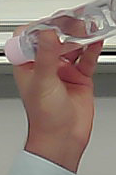
Product: johnson_baby